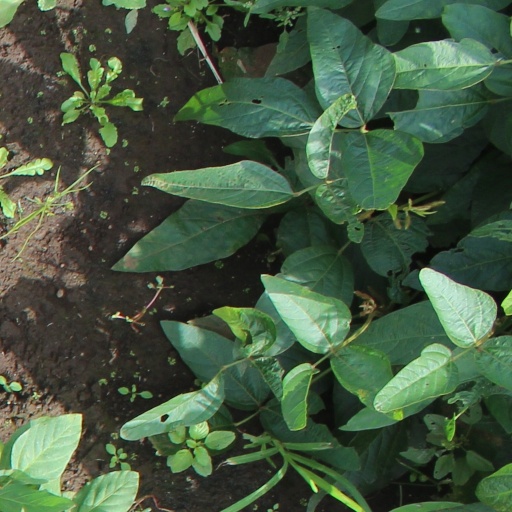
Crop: soybean